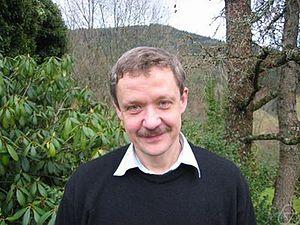
Yurii Nesterov est un mathématicien belge d'origine russe, spécialiste de renommée internationale en optimisation convexe plus particulièrement dans le développement et l'analyse d'algorithmes efficaces d'optimisation numérique. Il est actuellement professeur ordinaire à l'Université catholique de Louvain.